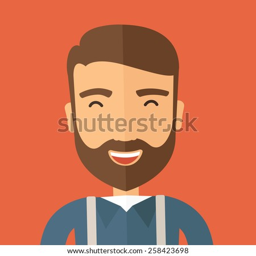
the hipster with a beard is laughing .